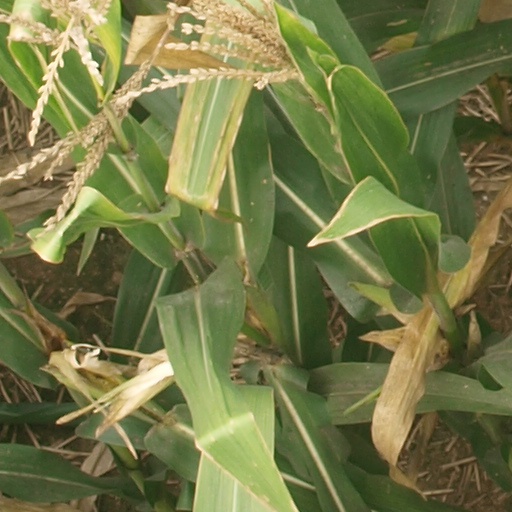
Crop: maize; corn